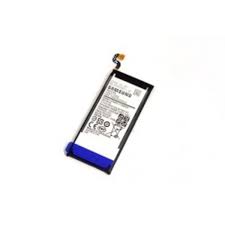
Waste category: battery